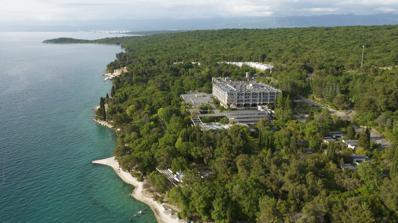
Building: Haludovo Palace Hotel
Country: Unknown
Year built: 1972
Abandoned resort hotel in Krk, Croatia Haludovo Hotel Palace Haludovo Palace Hotel Main Hall by architect Boris Magaš Haludovo Hotels by architect Boris Magaš Haludovo Hotels Villa by architect Boris Magaš Haludovo Hotels lighting design by architect Boris Magaš Ruin of Haludovo Palace Hotel as seen from pool area The Haludovo Palace Hotel is an abandoned resort hotel on the Croatian island Krk north of Malinska . The hotel is named after a nearby beach. Haludovo was built in 1971. Bob Guccione , the founder of Penthouse magazine, invested 45 million US dollars in the project and officially opened the Penthouse Adriatic Club casino located in the hotel in 1972.  However, the casino went bankrupt the following year and was closed. Due to constraints on foreign investment in communist Yugoslavia, the hotel was owned by the Rijeka-based Brodokomerc 'company'.  During the Yugoslav Wars the hotel became a shelter for refugees.  In 1995, the hotel was privatized and went through a number of owners.  It hosted its last guests in 2001. Today the hotel resort is abandoned with the interior effectively destroyed while the buildings remain intact.  As of November, 2018 signs in the local area still reflected directions to the hotel complex. In October 2018, it was announced that an investor had plans to redevelop the venue into a closed resort with outside investment. However, this would also entail closing off beach access to the public and would interrupt the continuous beach promenade between Malinska and Njivice. The City of Malinska, state administration, and locals oppose this request. Sign in 2018 showing directions to Haludovo Haludovo Palace Hotel ruins in 2021 References